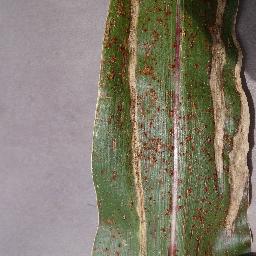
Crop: corn
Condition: (maize)_northern_blight